Psyche (spacecraft)

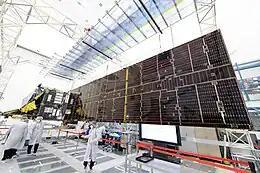
One of two solar arrays on the spacecraft partially deployed (only horizontally) in JPL's clean room.

Electricity will be generated by bilateral solar panels in an X-shaped configuration, with five panels on each side. Prior to the mission being moved forward with a new trajectory, the panels were to be arranged in straight lines, with only four panels on each side of the spacecraft.